Alexandre Auffredi

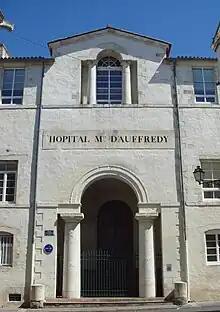
Auffredi Hospital today, rue Auffredi, La Rochelle.

Auffredi lived during the end of the 12th and the beginning of the 13th centuries as a ship owner in La Rochelle along the Bay of Biscay. He was married to Pernelle. In 1196, Auffredi decided to invest his fortune in a commercial expedition to Africa consisting of seven ships. Months after their departure, Auffredi and his wife became bankrupt and had to vacate their private mansion to live on the streets. During their time in destitute, they were assisted by the church and nuns. After seven years, the ships returned in 1203 with spices, ivory and precious woods.